Chinaman: The Legend of Pradeep Mathew

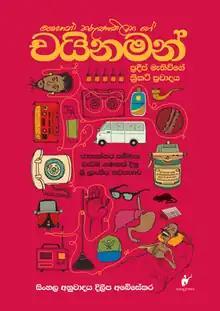
2015 Sinhala translation cover

Chinaman: The Legend of Pradeep Mathew is a 2010 novel by Shehan Karunatilaka. Using cricket as a device to write about Sri Lankan society, the book tells the story of an alcoholic journalist's quest to track down a missing cricketer of the 1980s. The novel was critically hailed on publication, winning awards and much positive review coverage.